Uhuru Kenyatta

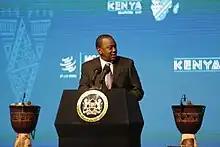
Kenyatta at the 10th WTO Ministerial Conference in Nairobi, 2015

After the Supreme Court dismissed the petitions the swearing in ceremony was held on 9 April 2013 at the Moi International Sports Centre, Kasarani, Nairobi, in accordance to Article 141 (2) (b) of the constitution which stipulates that in case the Supreme Court upholds the victory of the president-elect, the swearing in will take place on "the first Tuesday following the seventh day following the date on which the court renders a decision declaring the election to be valid".